GE U26C

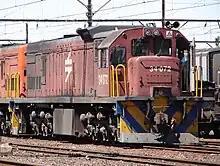
SAR No. 34-072 at Bloemfontein, Free State, 2009

The most numerous U26Cs were the 255 units built for the South African Railways (SAR), later renamed Spoornet and then Transnet Freight Rail (TFR), for which they were designated as part of class 34. The various production runs of the SAR locomotives were grouped into subclasses (125 units, 1971–73), 34-400 (100 units, 1973) and 34-900 (30 units, 1979–80). As such, their subclassifications were mixed in with EMD GT26MC model locomotives, which are of similar weight and performance, and were subclassified as 34-200, 34-600, 34-800 and 37-000. The SAR U26C locomotives have been used to haul both goods and passenger trains, including the .